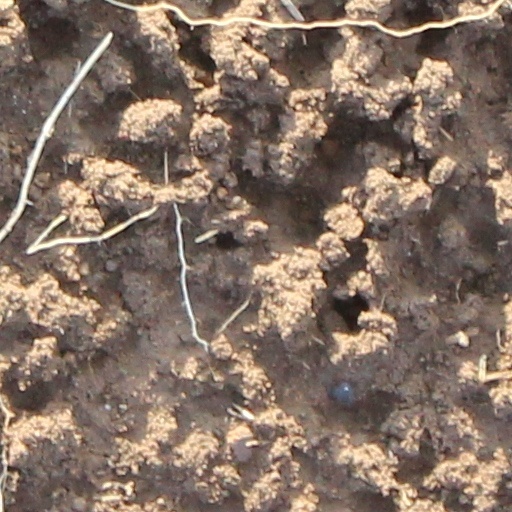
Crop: wheat